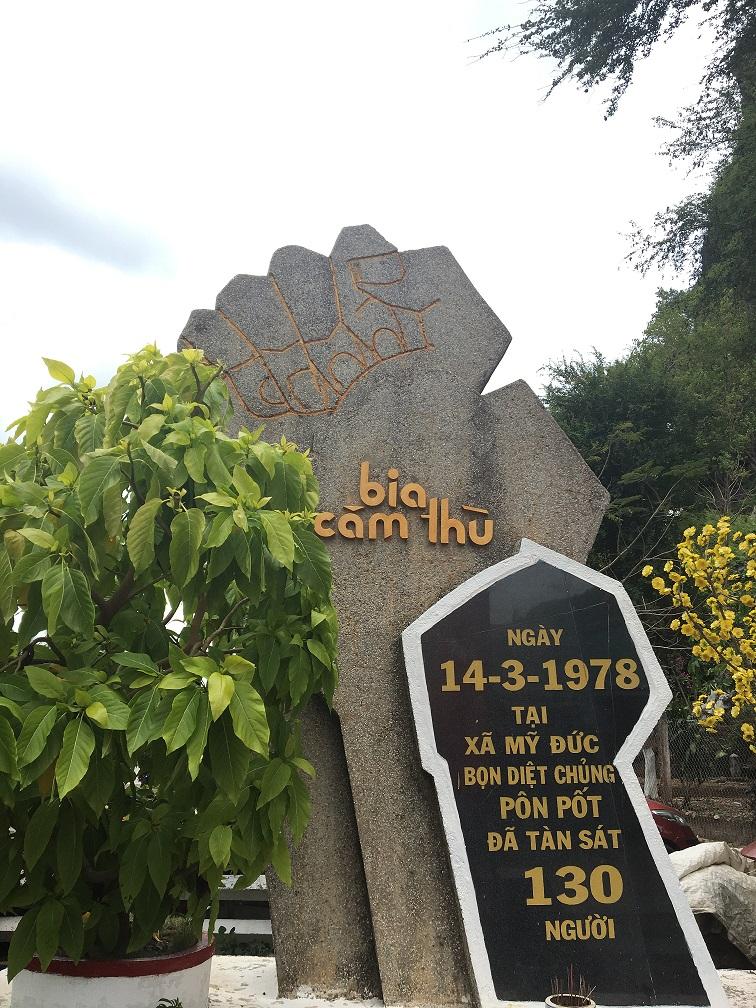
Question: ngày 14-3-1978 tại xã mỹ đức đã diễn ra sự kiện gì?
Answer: ngày 14-3-1978 tại xã mỹ đức bọn diệt chủng pôn pốt đã tàn sát 130 người